Operation Pleshet

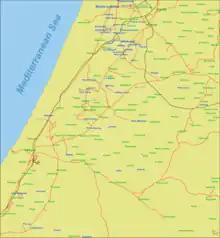
Regional orientation map

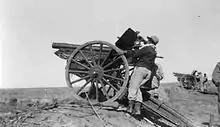
Yiftach Brigade, 1st Battalion with two Napoleonchiks in action. Negev 1948

Between May 29 and June 2, the Israel Defense Forces constantly bombarded the Egyptians in Isdud with "Napoleonchik" cannons and Givati patrols harassed the Egyptian lines. The 51st Battalion was tasked with laying mines along the main road near Isdud, Yavne and Hill 69. The 3rd Company of the 53rd Battalion, commanded by Yosef Geva, was tasked with harassing the enemy lines, while the 1st Company of the 54th Battalion, commanded by Aryeh Kotzer, was ordered to assault several targets. In his book "In the Fields of Philistia", Uri Avnery, who participated in the battles, wrote of the harassment operation that during those days the Egyptians were fearing an Israeli attack and were firing in all directions and launching flares in hopes of discovering their enemy.